Union League

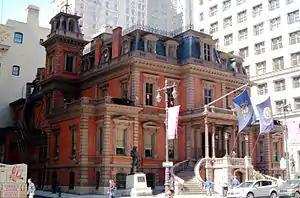
Union League of Philadelphia building on Broad Street in Center City of Philadelphia is a Victorian style architecture mansion with a mansard roof, constructed in 1865.

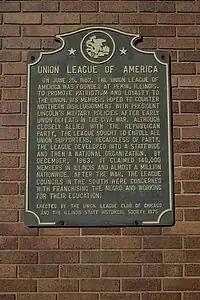
Historical plaque in Pekin, Illinois

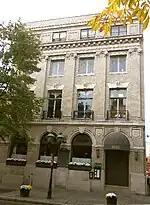
Beaux-Arts building formerly the Union League club of New Haven, Connecticut

The Union Leagues were quasi-secretive men's clubs established separately, starting in 1862, and continuing throughout the Civil War (1861–1865). The oldest Union League of America council member, an organization originally called "The League of Union Men", was formed in June 1862 in Pekin, Illinois. Four months later, on November 22, 1862, the Union League of Philadelphia, the first of the elite eastern Leagues and the second-oldest ULA council member, was established (and is still active today, as are the Union League Clubs of New York and Chicago).